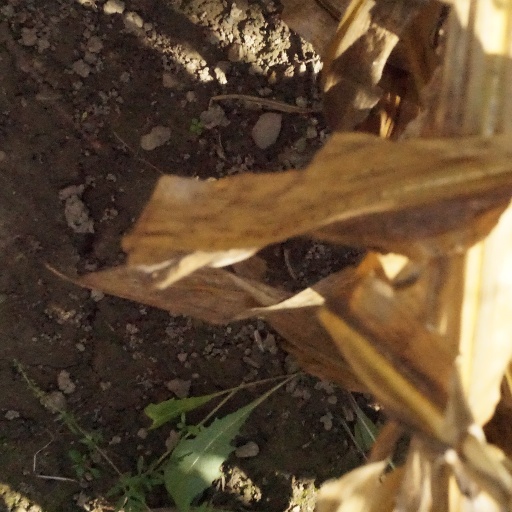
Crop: maize; corn